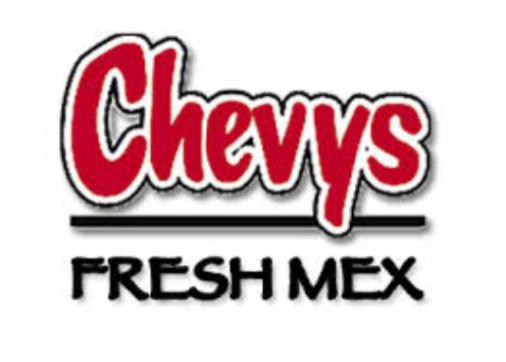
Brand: chevys fresh mex
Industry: Food